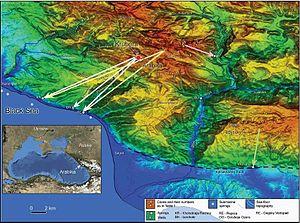
Le gouffre Krubera-Voronja est, de 2001 à 2003 puis de 2004 à 2017, la cavité souterraine naturelle, connue et accessible depuis la surface, la plus profonde du monde. Elle fait partie du système souterrain de l'Arabika, dans les monts de Gagra. Depuis fin août 2017, c'est la seconde plus profonde cavité naturelle après le gouffre Veryovkina.